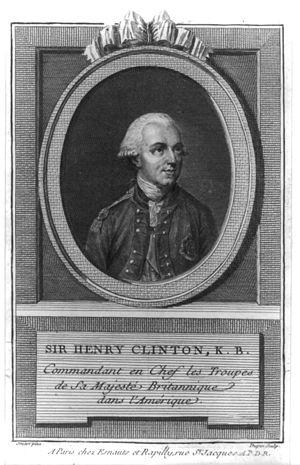
Sir Henry Clinton, K.B. Commandant en Chef les troupes de sa majesté Britannique dans l'Amérique / Smart pinx.
James Moore est l'un des cinq généraux de la Caroline du Nord qui servit dans la Continental Army lors de la guerre d'indépendance des États-Unis. Né dans une importante famille de Caroline du Nord, Moore passe une grande partie de son enfance et de sa jeunesse dans les domaines de sa famille dans la région du Cape Fear River, puis intègre rapidement la structure militaire coloniale de Caroline du Nord.
Henry Clinton est un général britannique.